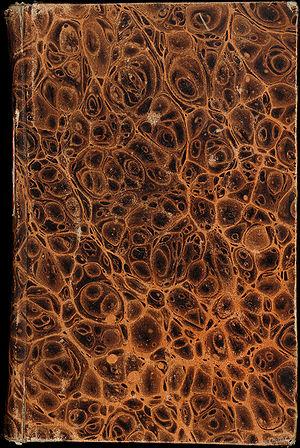
Le papier marbré est un papier décoré dont les motifs imitent ceux du marbre ou d'autres roches, et qui est utilisé notamment en reliure.